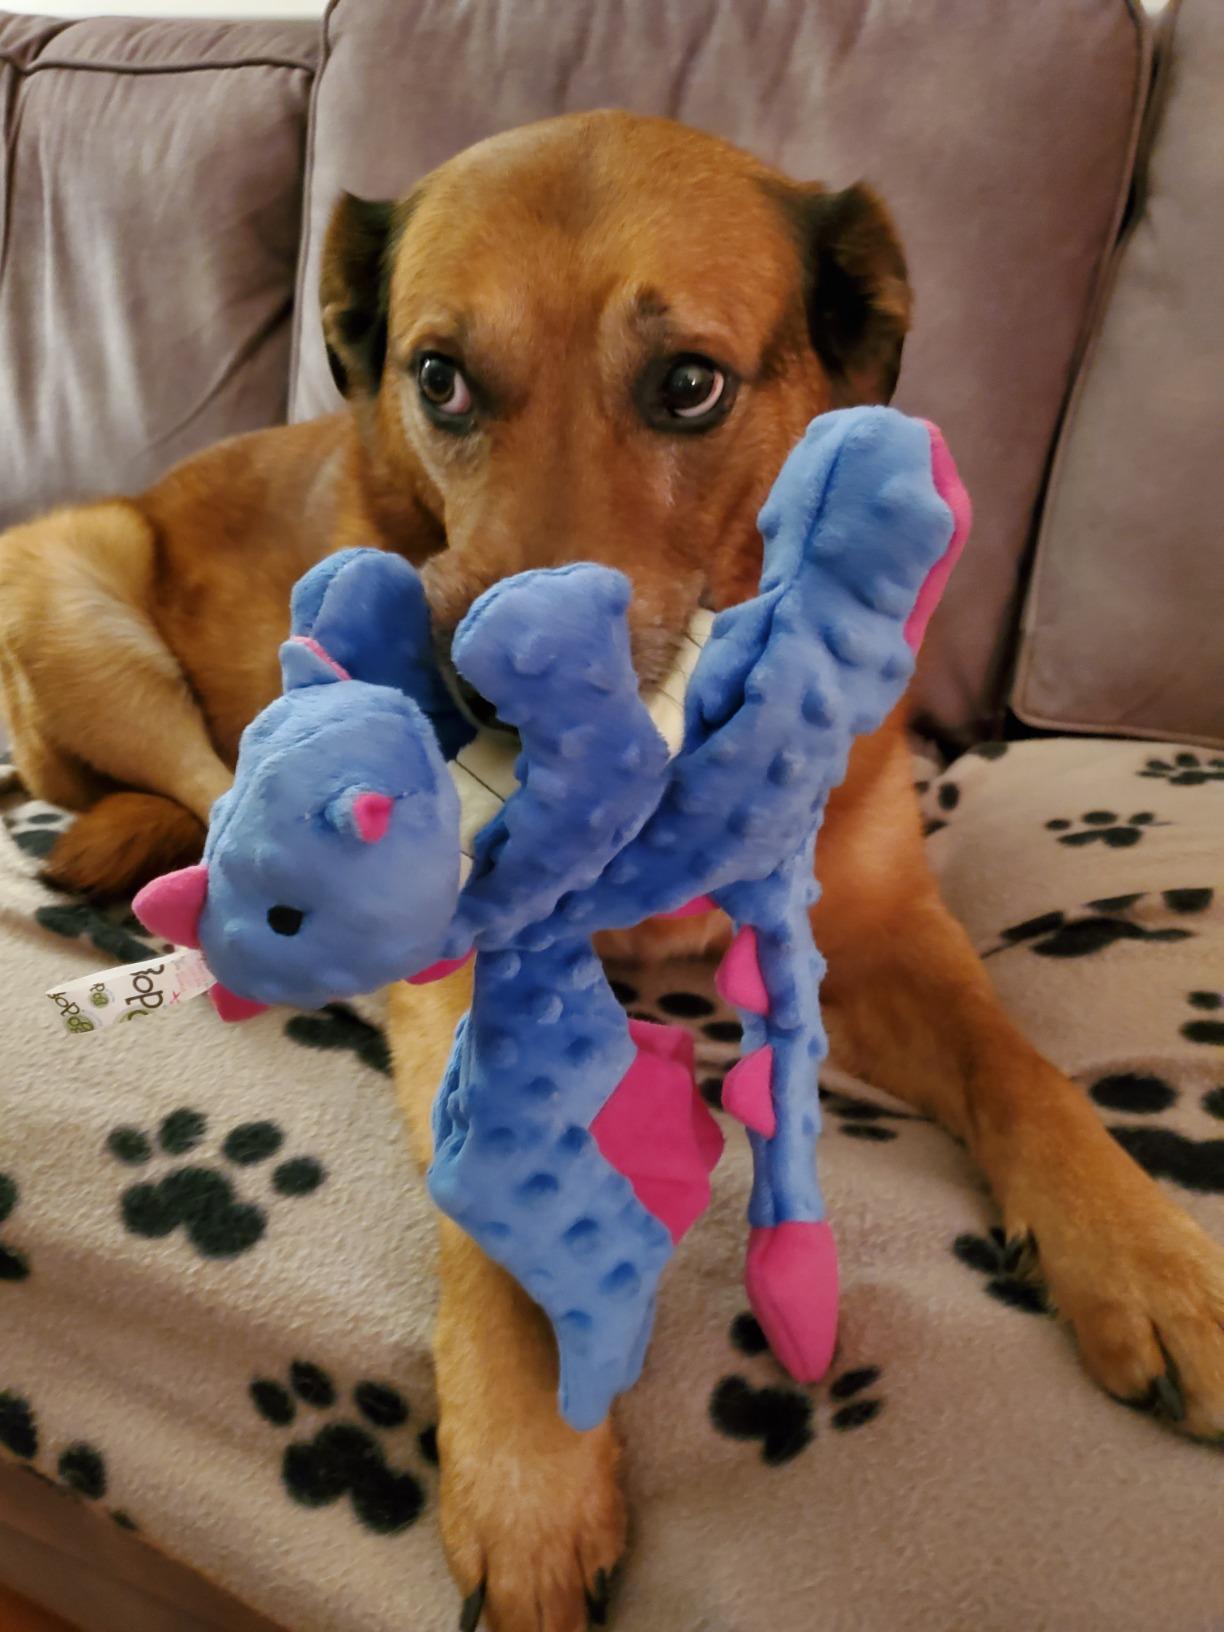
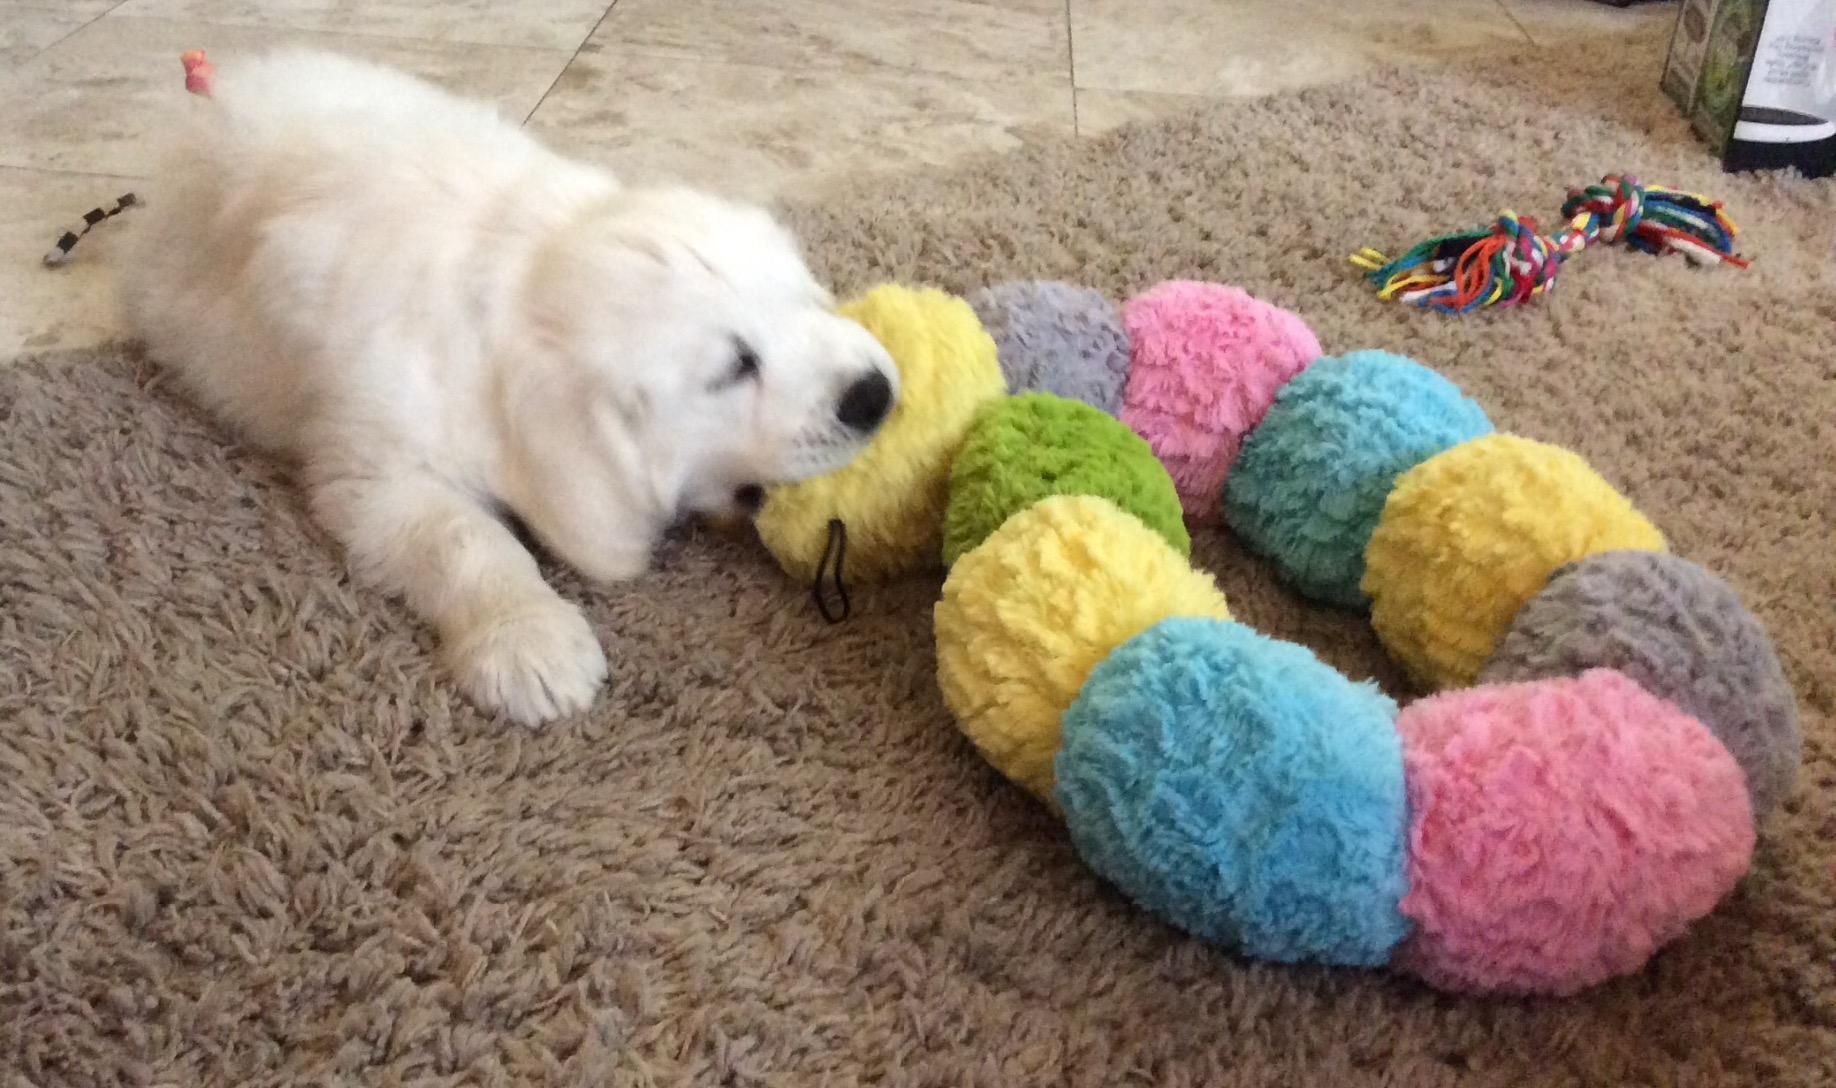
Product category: items_toy
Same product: no